Jerry Mbakogu

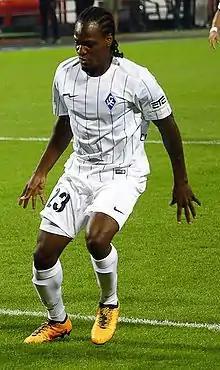
Mbakogu with Krylia Sovetov in 2016

Jerry Uche Mbakogu (born 1 October 1992) is a Nigerian professional footballer who plays as a striker or winger for Italian Serie D club Costa d'Amalfi.